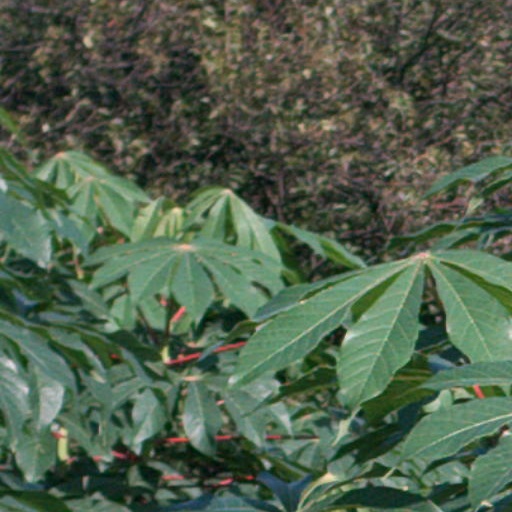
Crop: cassava